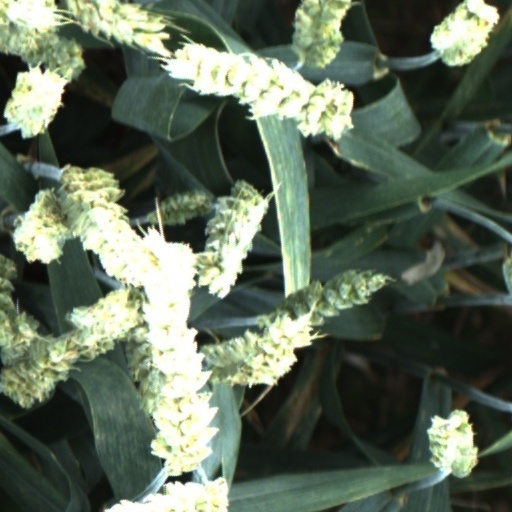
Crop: wheat